Noricum

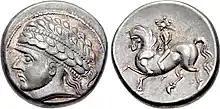
Coin of Noricum, mid-2nd century BC

The kingdom of Noricum was a major provider of weaponry for the Roman army from the mid-Republic onwards. Roman swords were made of the best-quality steel then available from this region, the "chalybs Noricus". The strength of steel is determined by its composition and heat treatment. The wrought iron produced in the Greco-Roman world was too soft for tools and weapons. Ore from Noricum, by contrast, could yield a superior product. The ore needed to be rich in manganese (an element which remains essential in modern steelmaking processes), and contain little or no phosphorus, which weakens steel. The ore mined in Carinthia (S. Noricum) fulfilled both criteria particularly well. The Noricum discovered their ore made superior steel around 500 BC and built a major steel industry.